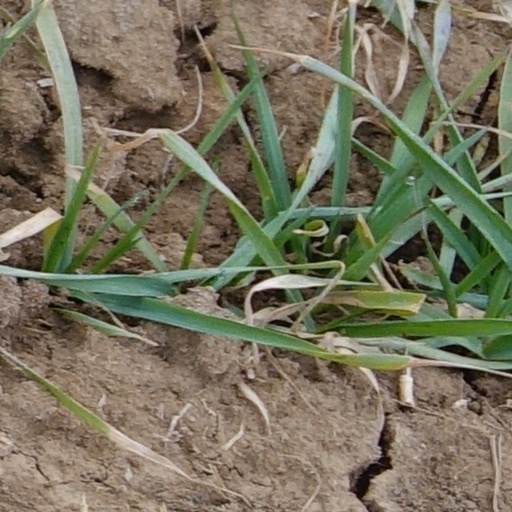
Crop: wheat